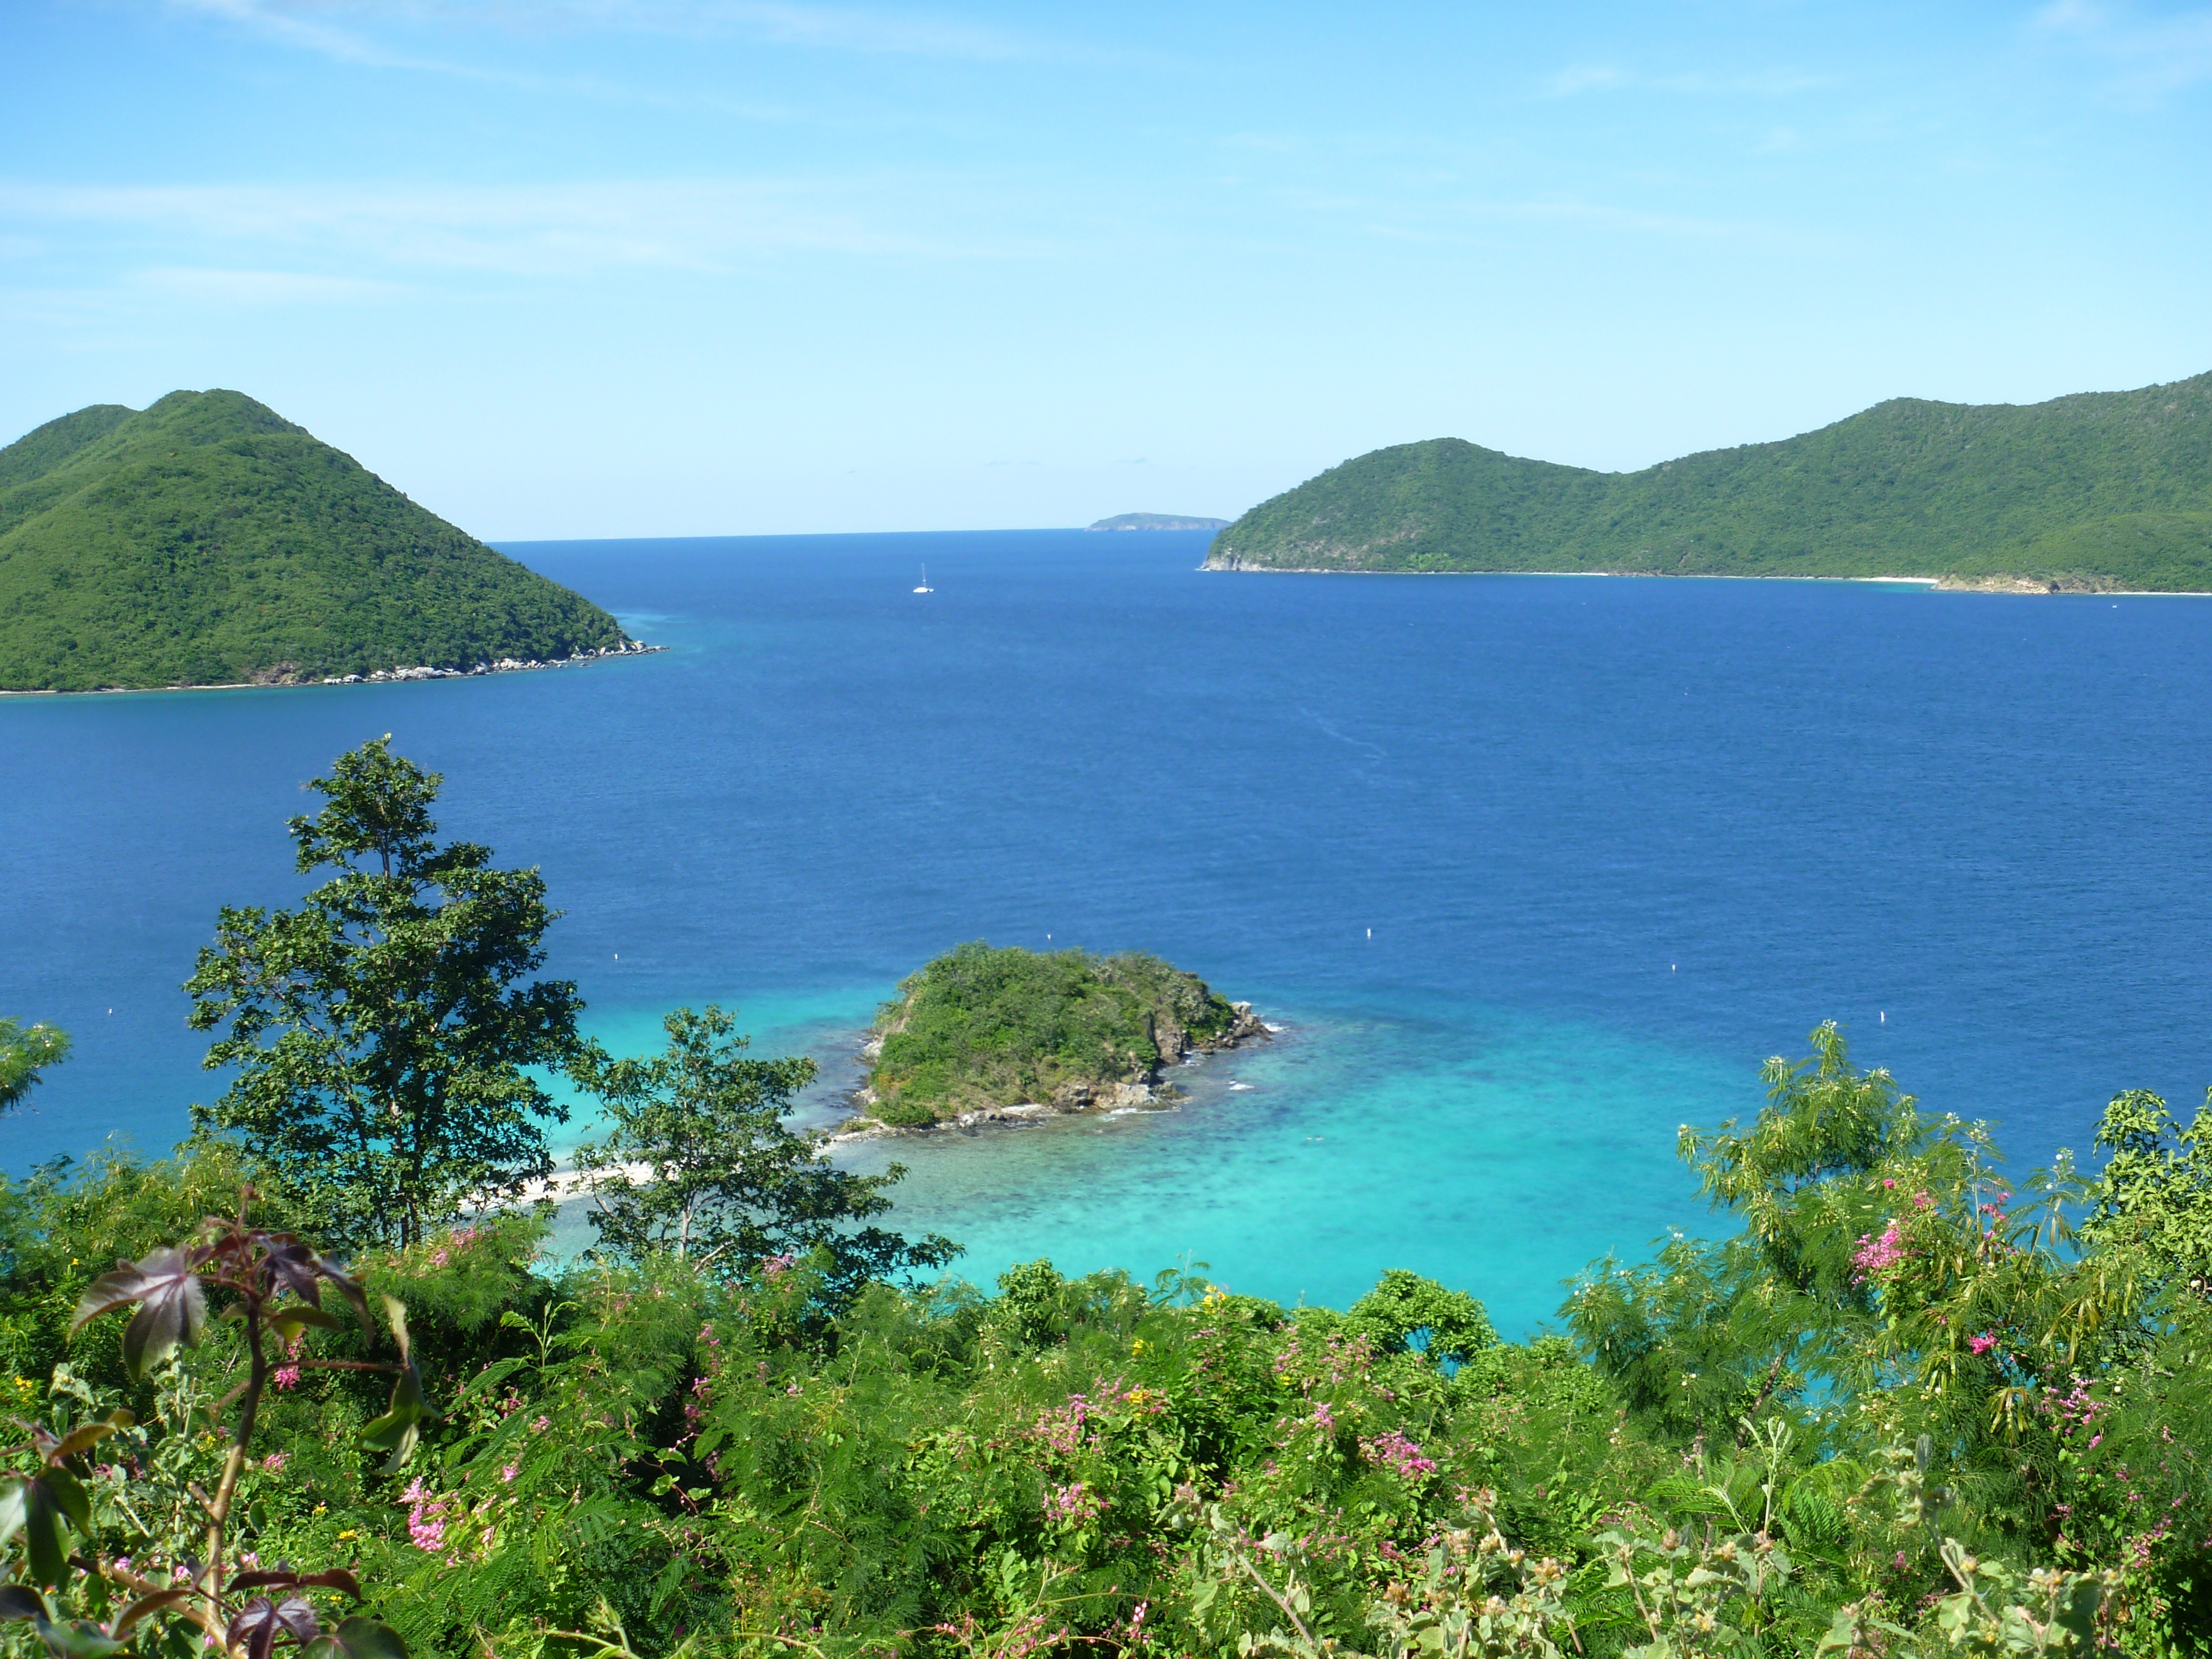
beach, landscape, sea, coast, water, nature, ocean, shore, lake, vacation, cliff, cove, inlet, lagoon, bay, island, reservoir, terrain, body of water, turquoise, archipelago, caribbean, loch, tropics, cape, islet, landform, st john, geographical feature, promontory, virgin islands